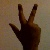
The image shows a hand gesture representing the number 3 in Indian Sign Language.